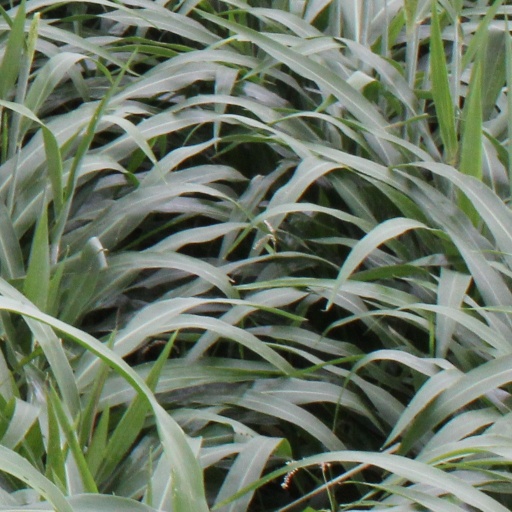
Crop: sorghum